Hasselroth

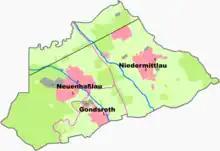
Constituent communities

As on 1. October 1971 the villages Neuenhaßlau and Gondsroth merged to form the new municipality of Hasselroth. On 1. July 1974 the former Niedermittlau municipality joined with the municipality of Hasselroth.